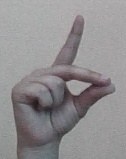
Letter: ta